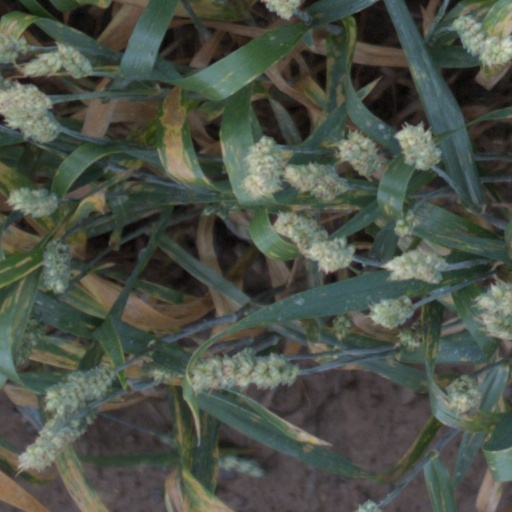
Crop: wheat